Alexander Selkirk

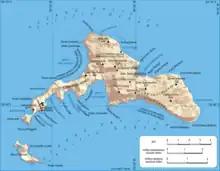
Map of Robinson Crusoe Island (formerly Más a Tierra island), where Selkirk lived as a castaway

In September 1704, after parting ways with Dampier, Captain Stradling brought "Cinque Ports" to an island known to the Spanish as Más a Tierra located in the uninhabited Juan Fernández archipelago off the coast of Chile for a mid-expedition restocking of fresh water and supplies.